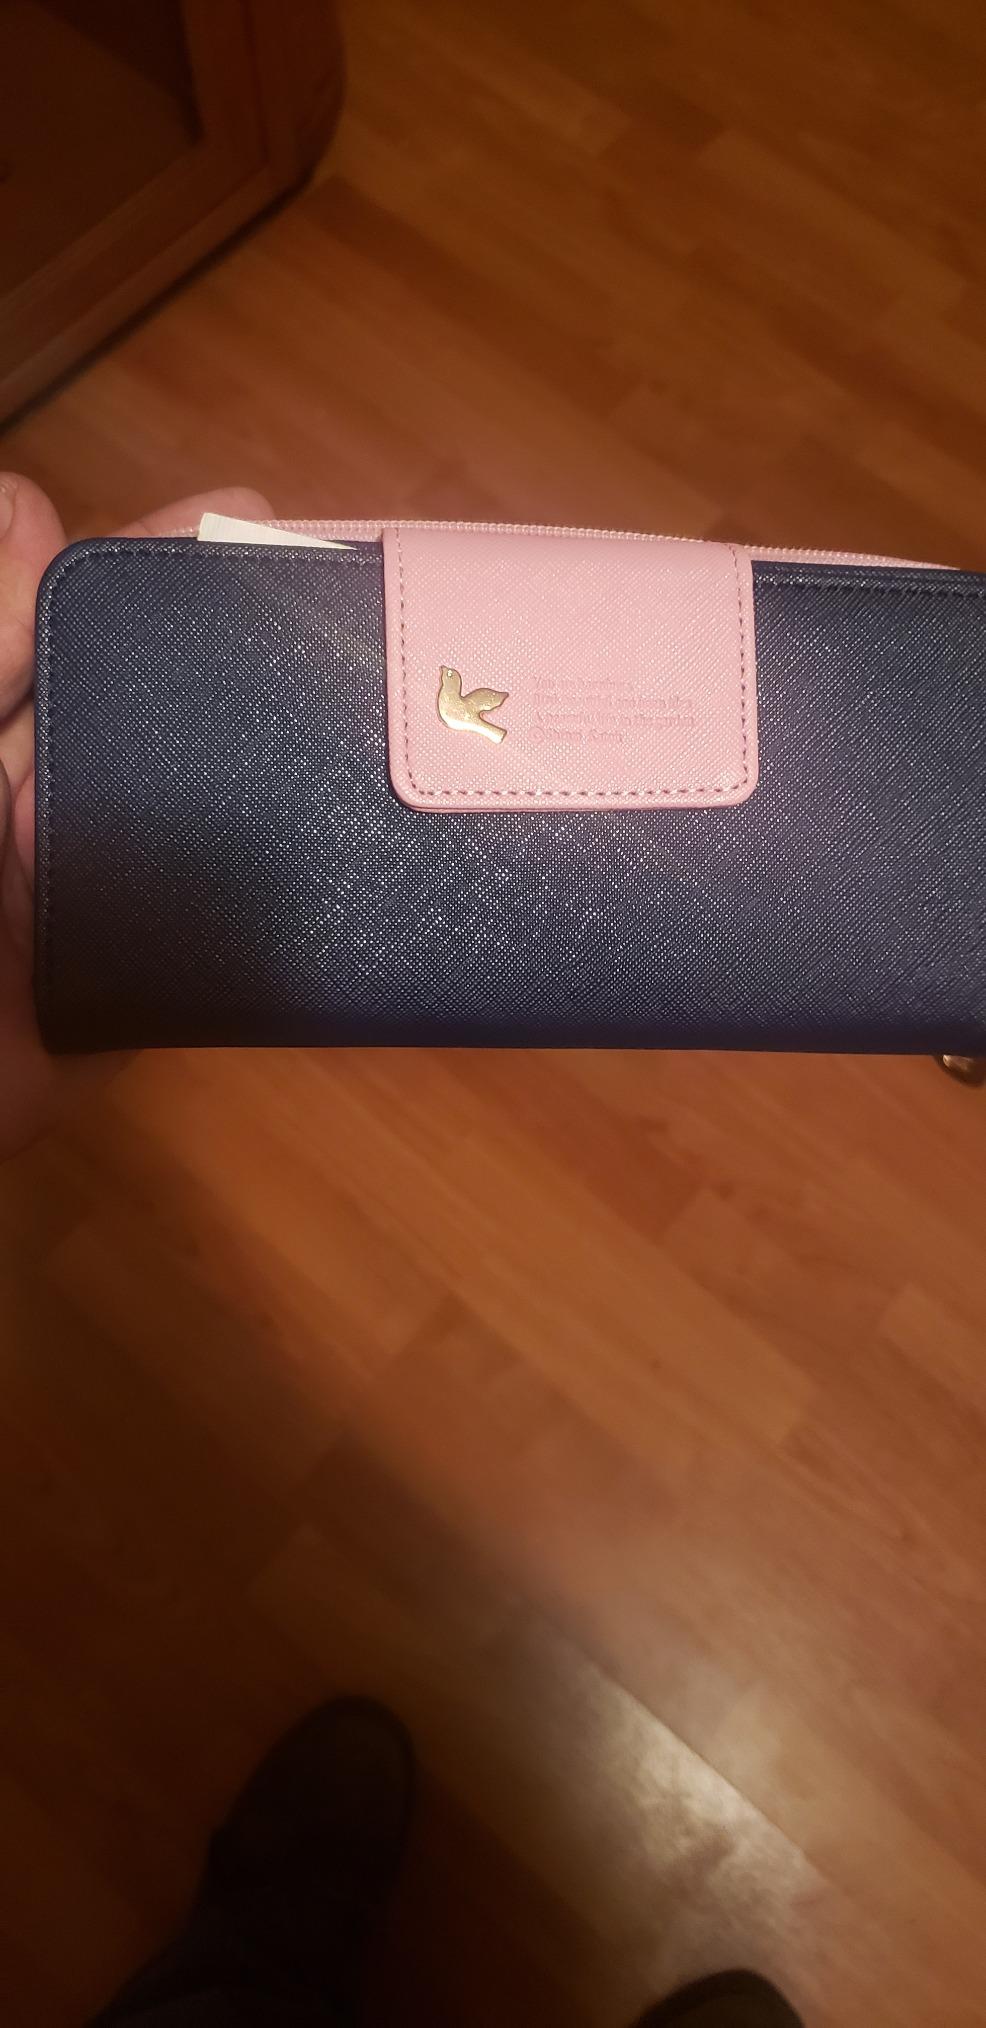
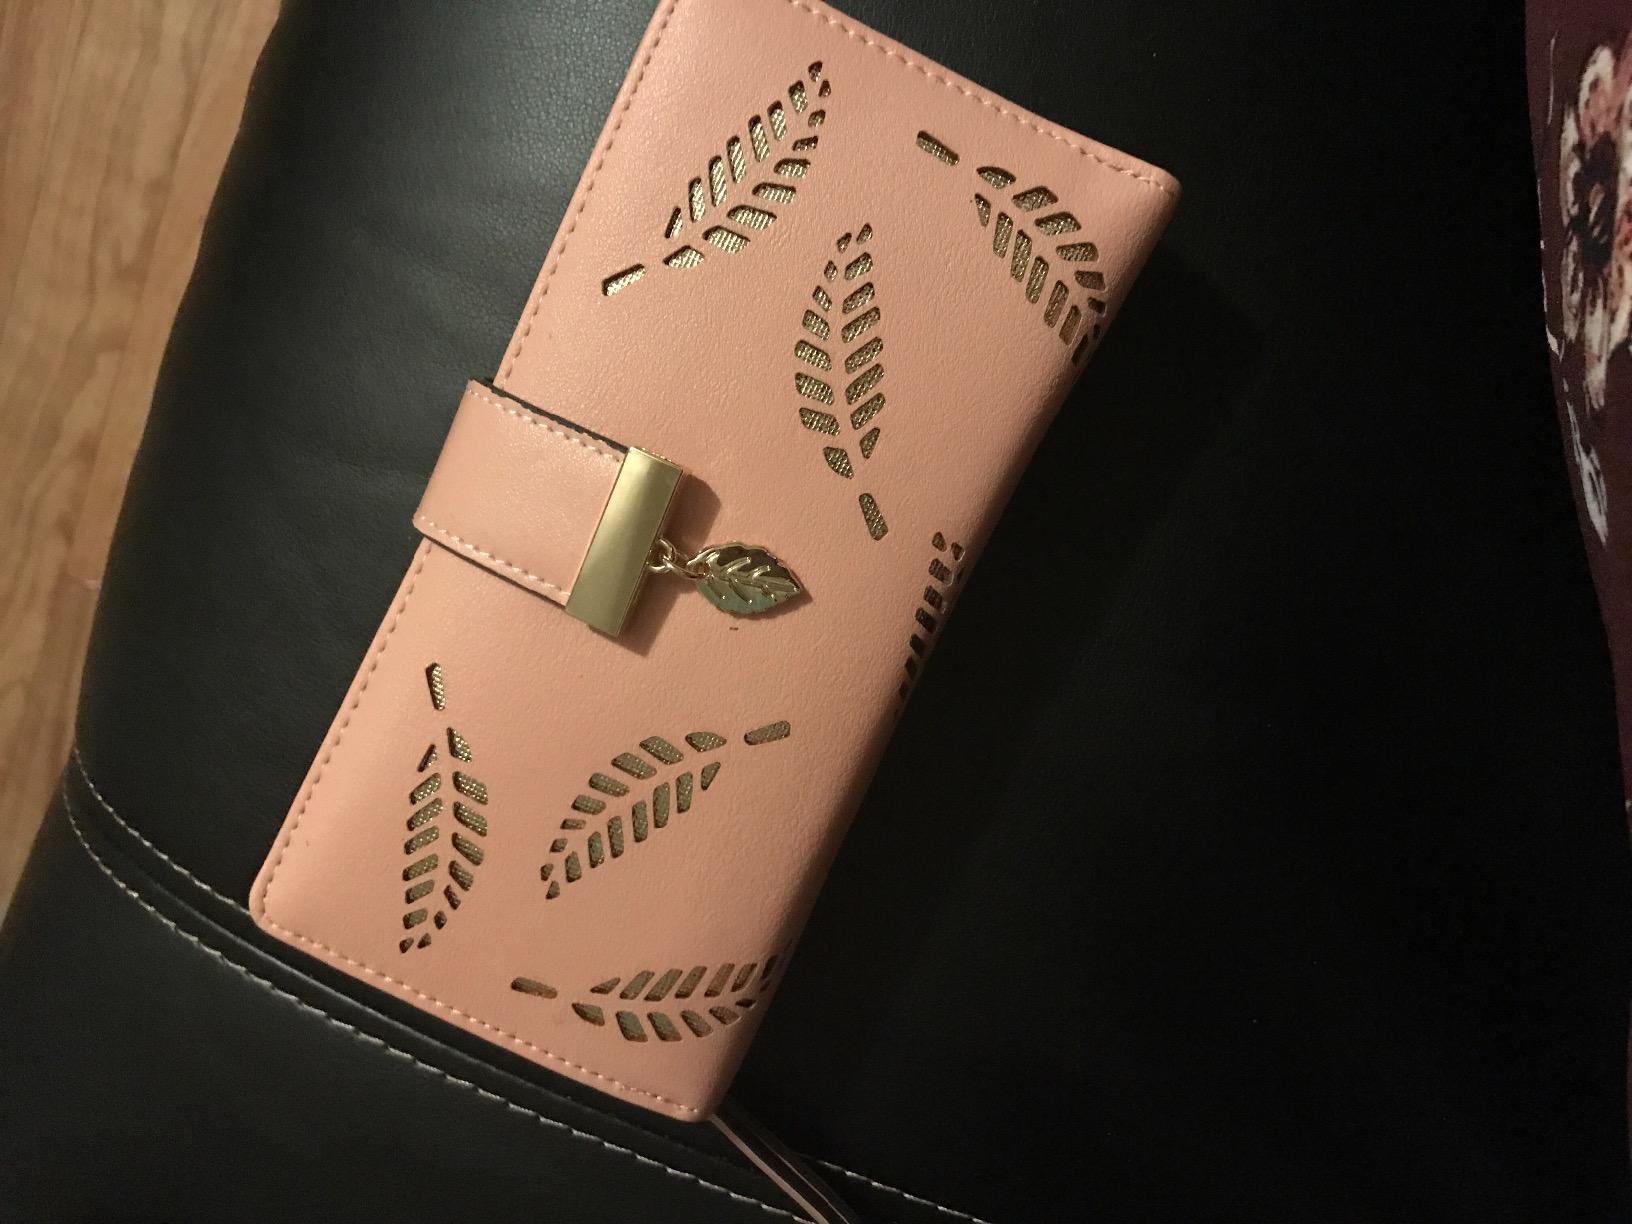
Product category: accessories_handbag
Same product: no